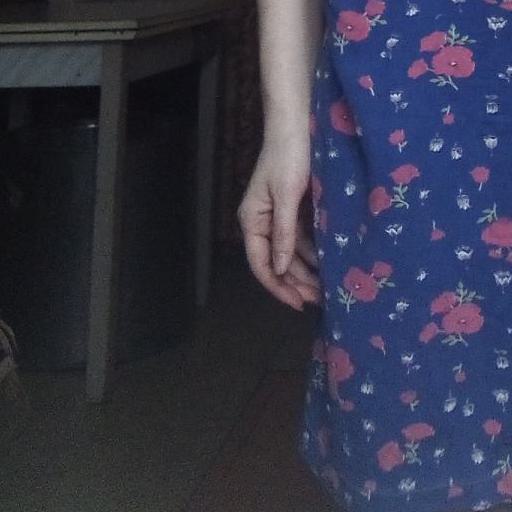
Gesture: no_gesture